Azerbaijani Armed Forces

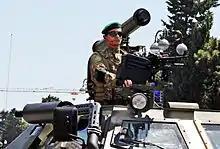
Azerbaijani Special Forces unit in Turkish manufactured Otokar Cobra

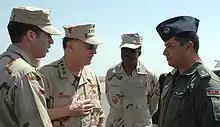
Nasosnaya Air Base in Azerbaijan. Gen. Tom Hobbins, U.S. Air Forces in Europe commander, and Chief Master Sgt. Gary Coleman, USAFE command chief, Lt. Col. Elmar Hüseynov.

The Ministry of Defence Industry of Azerbaijan directs domestic military supplies for Azerbaijan. It was established in 2005. The Defence Industries Ministry subsumed the State Department for Military Industry and for Armaments and the Military Science Center, each of which was formerly a separate agency within the Azerbaijani Defense Ministry.